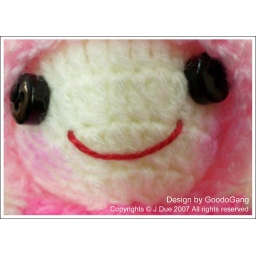
Girls in dress pink